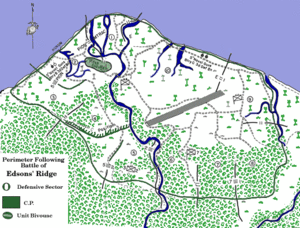
Slaget om Henderson Field / Slaget / Optakt
Den amerikanske forsvarsstilling ved Lunga omkring Henderson Field i slutningen af september 1942 inden 164. infanteriregiments ankomst. Lungafloden ligger i midten af kortet. Matanikaufloden ligger uden for kortet mod venstre.
Slaget om Henderson Field fandt sted mellem den 23. og 26. oktober 1942 på og omkring Guadalcanal i Salomonøerne. Slaget blev udkæmpet til lands, til vands og i luften under Stillehavskrigen i 2. verdenskrig og blev udkæmpet af Kejserriget Japans hær og flåde mod de Vestallierede fortrinsvis bestående af styrker fra United States Marine Corps og U.S. Army. Slaget var det tredje af de tre store landoffensiver, som japanerne gennemførte under slaget om Guadalcanal.